Košice Children's Heritage Railway

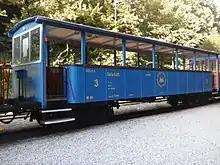
Open summer car

In 1973, traffic on the Čermelska Railway was temporarily suspended due to the poor condition of the line, but eventually the railway was rebuilt due to the great public interest. Some of the sleepers, rails and gravel beds have been replaced. Operation on the reconstructed line was resumed two years later.